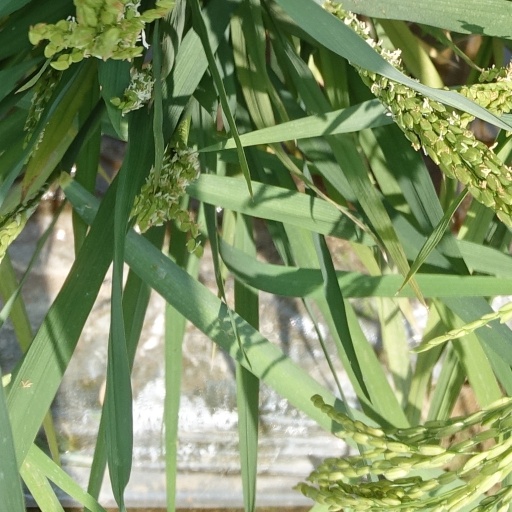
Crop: rice